New York State Route 244

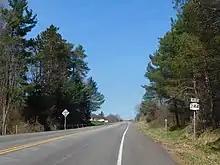
NY 244 westbound in Alfred

In 1964, the New York State Department of Public Works proposed trading over of roads that were not managing 1,000 or more cars daily for the construction of of the Southern Tier Expressway (NY 17). This list of proposed transfers included NY 244, NY 248 and its spur, NY 248A in their entirety, NY 275 and sections of NY 408, NY 70 and NY 19. In August 1964, the county declined to sign the offer.